La Manchuela (Albacete)

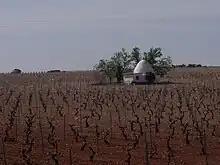
Cuco on a vineyard

La Manchuela (Albacete) is a "comarca" of the Province of Albacete, Spain.